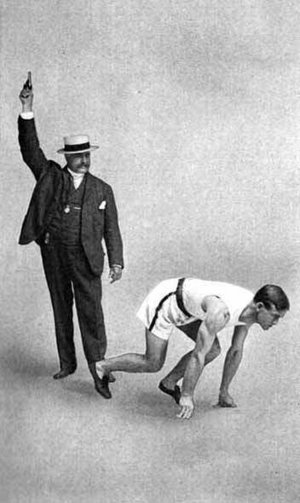
Missouri / Historie
OL i 1904 blev afholdt i St. Louis
Missouri er en delstat i USA. Statens hovedstad er Jefferson City, mens Kansas City er den største by. Delstaten havde i 2006 5,8 millioner indbyggere.